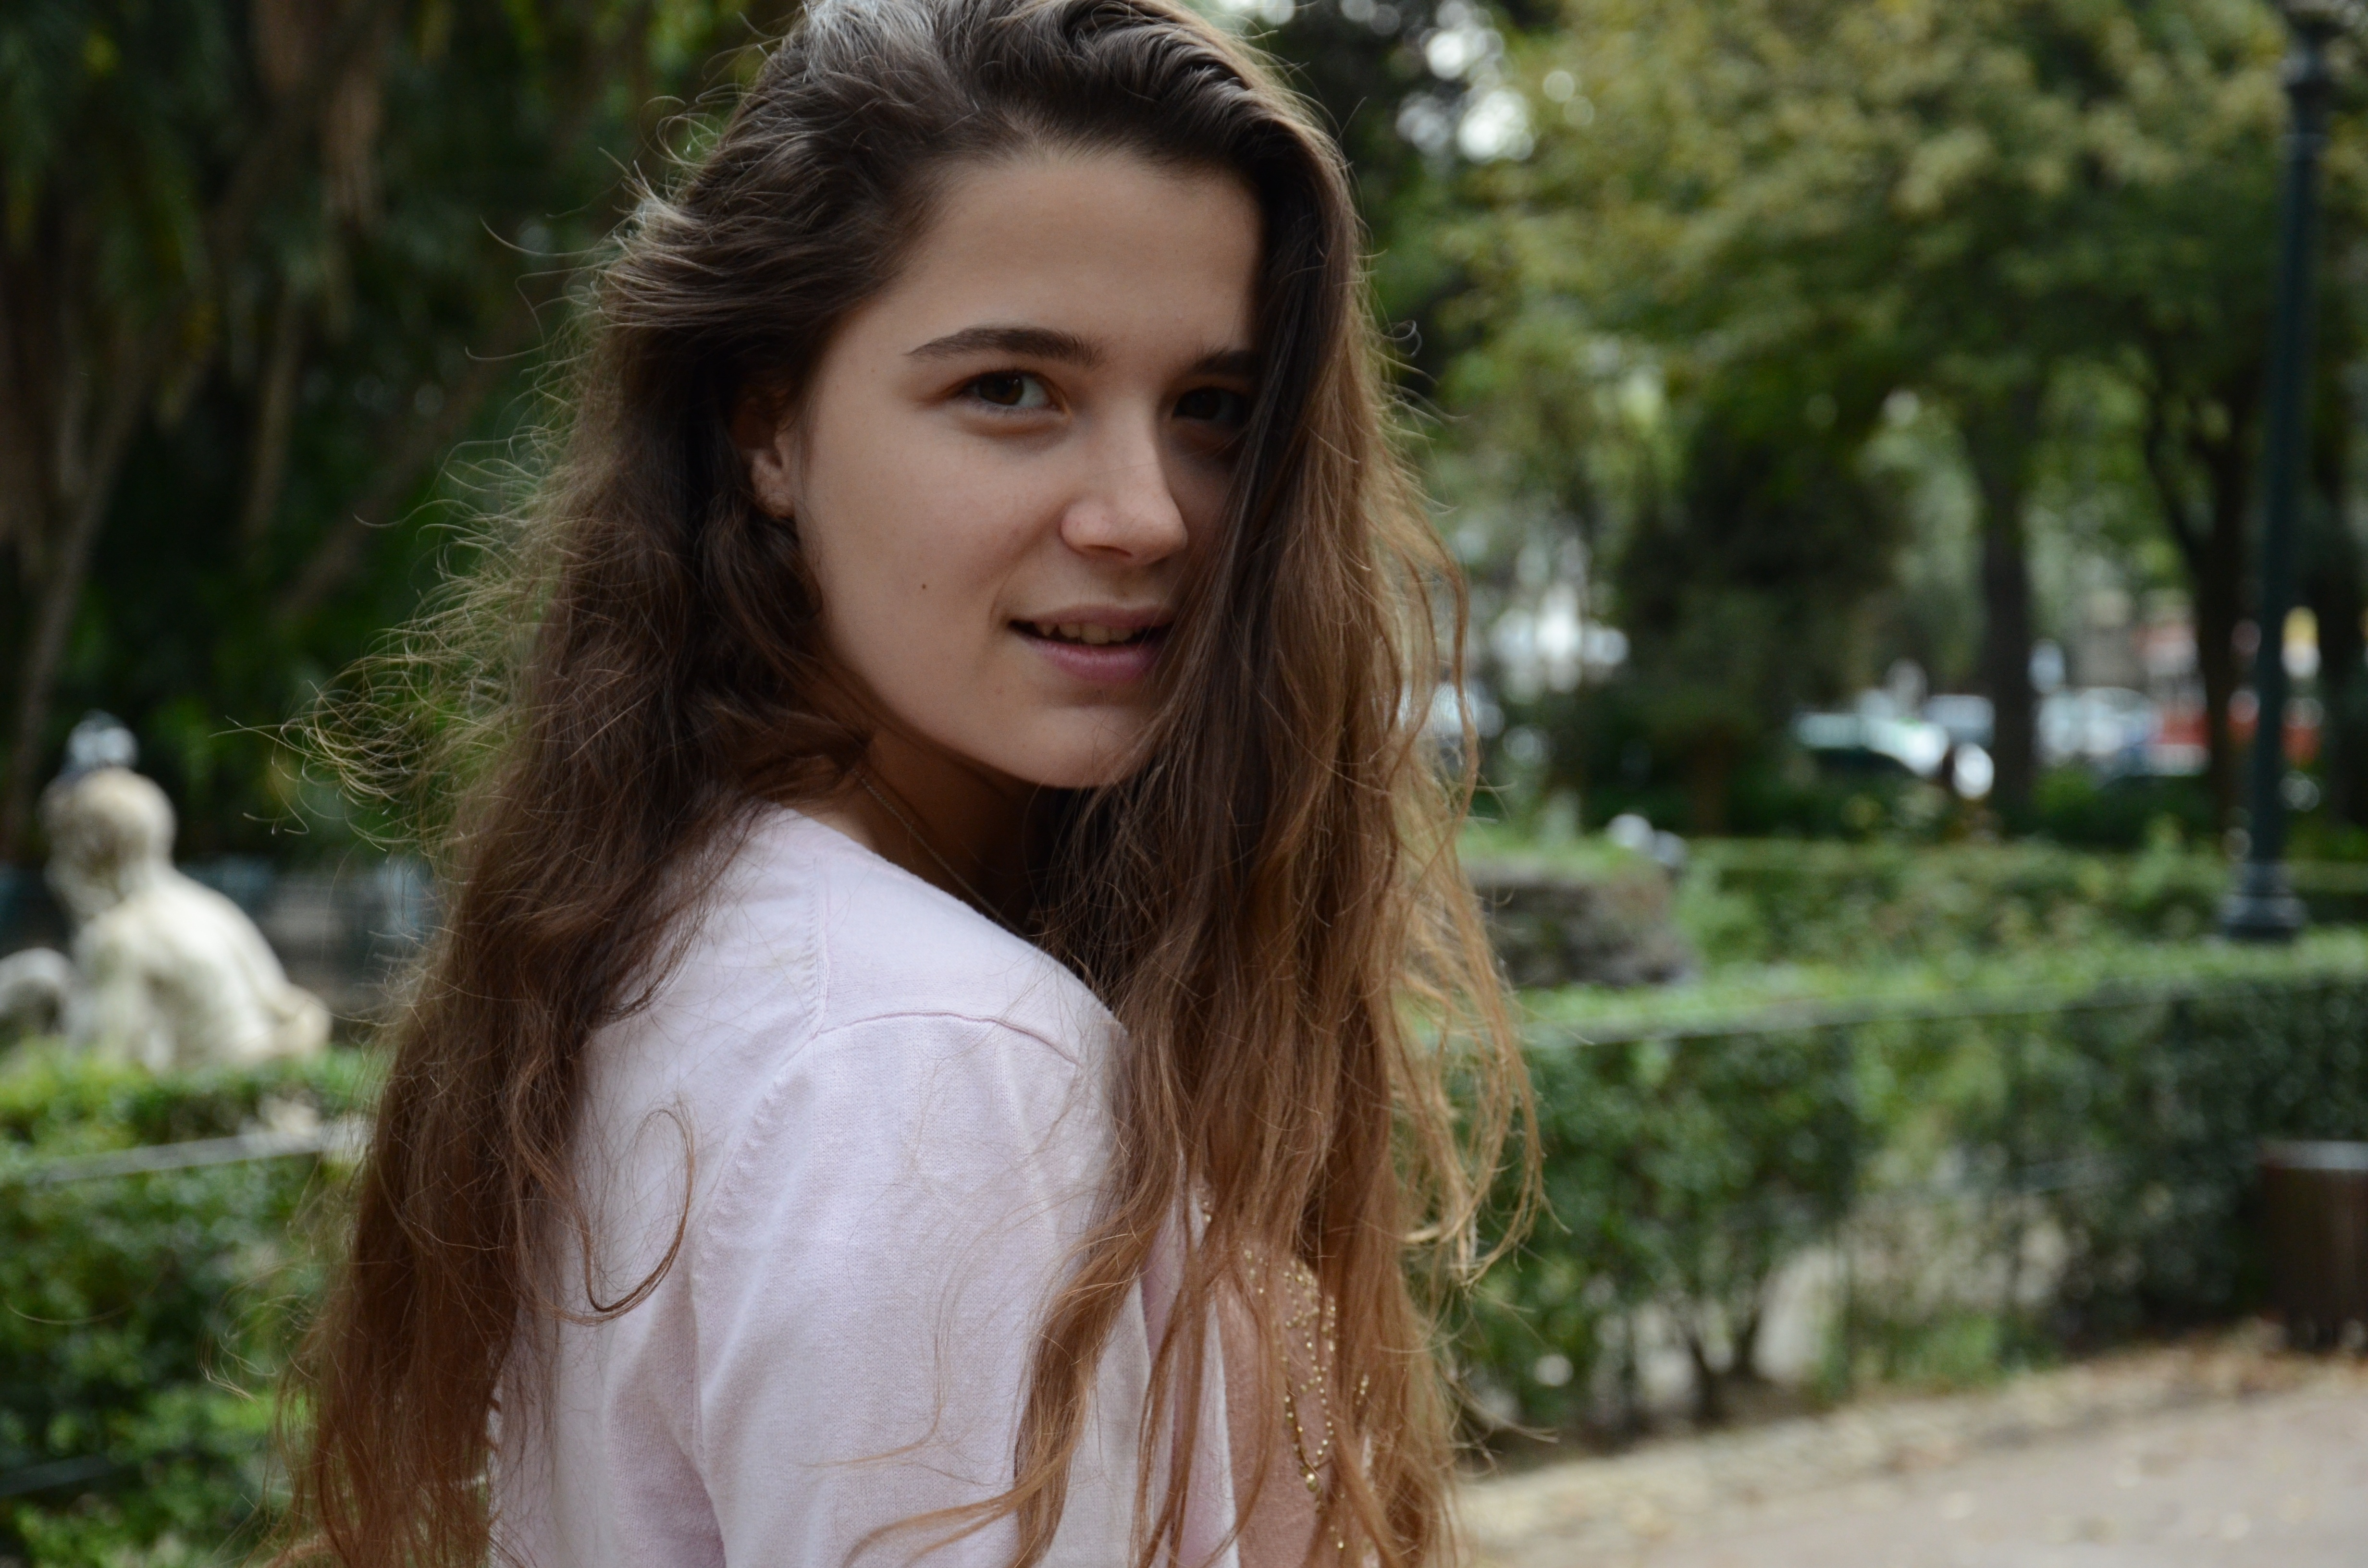
nature, person, girl, woman, hair, photography, photo, female, love, portrait, model, spring, fashion, lady, hairstyle, smile, long hair, dress, eye, look, skin, beauty, passion, beautiful, young woman, feeling, rebellion, photo shoot, brown hair, portrait photography